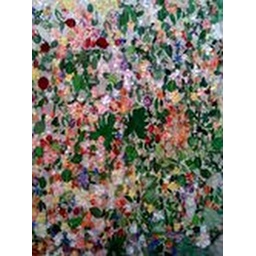
Huge curtain created by silk flowers and leaves sewn together.